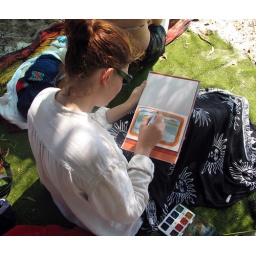
Certainly a much less energetic thing than running around catching fish on a hot day.